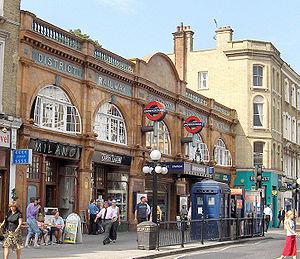
Earl's Court est une station du métro londonien située dans le quartier homonyme à l'ouest de Londres. La station est sur la District line et la Piccadilly line, en zones 1 et 2.